Feng Ming-chu

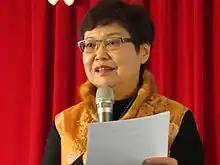

Feng Ming-chu (born 22 July 1950) is a Taiwanese historian who served as Director of National Palace Museum from September 2012 to 20 May 2016. She is also the director general of the Chinese Association of Museums and a researcher for the Mongolian and Tibetan Affairs Commission. She is an expert on the history of the Qing dynasty and Tibet.